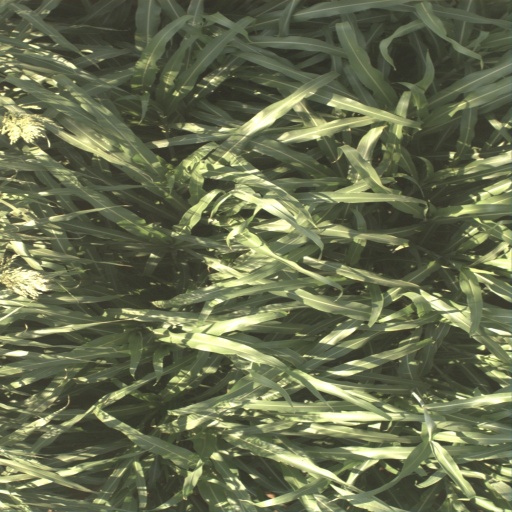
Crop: sorghum